The Green Fisherman

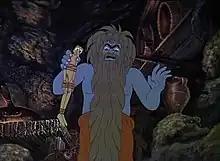
"The character in The Adventures of Pinocchio" (1972)

The Fisherman has so far appeared in three film adaptations of Collodi's book and also in other media: